Broscinae

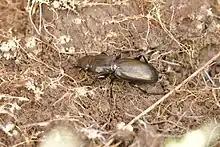
"Oregus aereus", New Zealand

Broscinae is a subfamily of ground beetles in the family Carabidae. There are more than 30 genera and at least 340 described species in Broscinae.